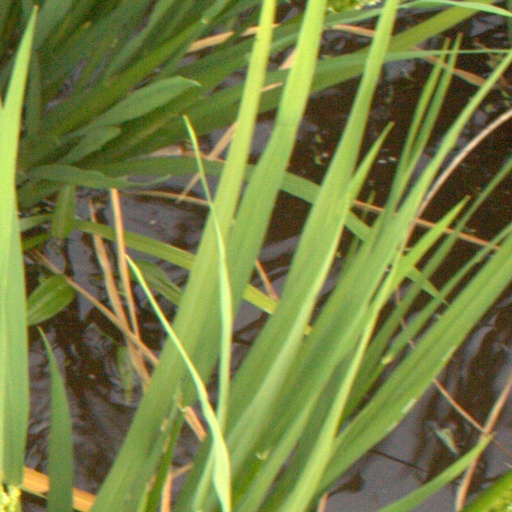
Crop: rice